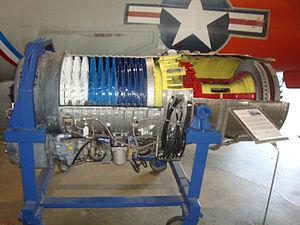
Tom Green est un ingénieur en aérodynamique automobile et pilote américain, détenteur du record de vitesse terrestre en 1964, en ayant dépassé 668 km/h.